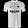
Label: T - shirt / top